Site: brandenburg
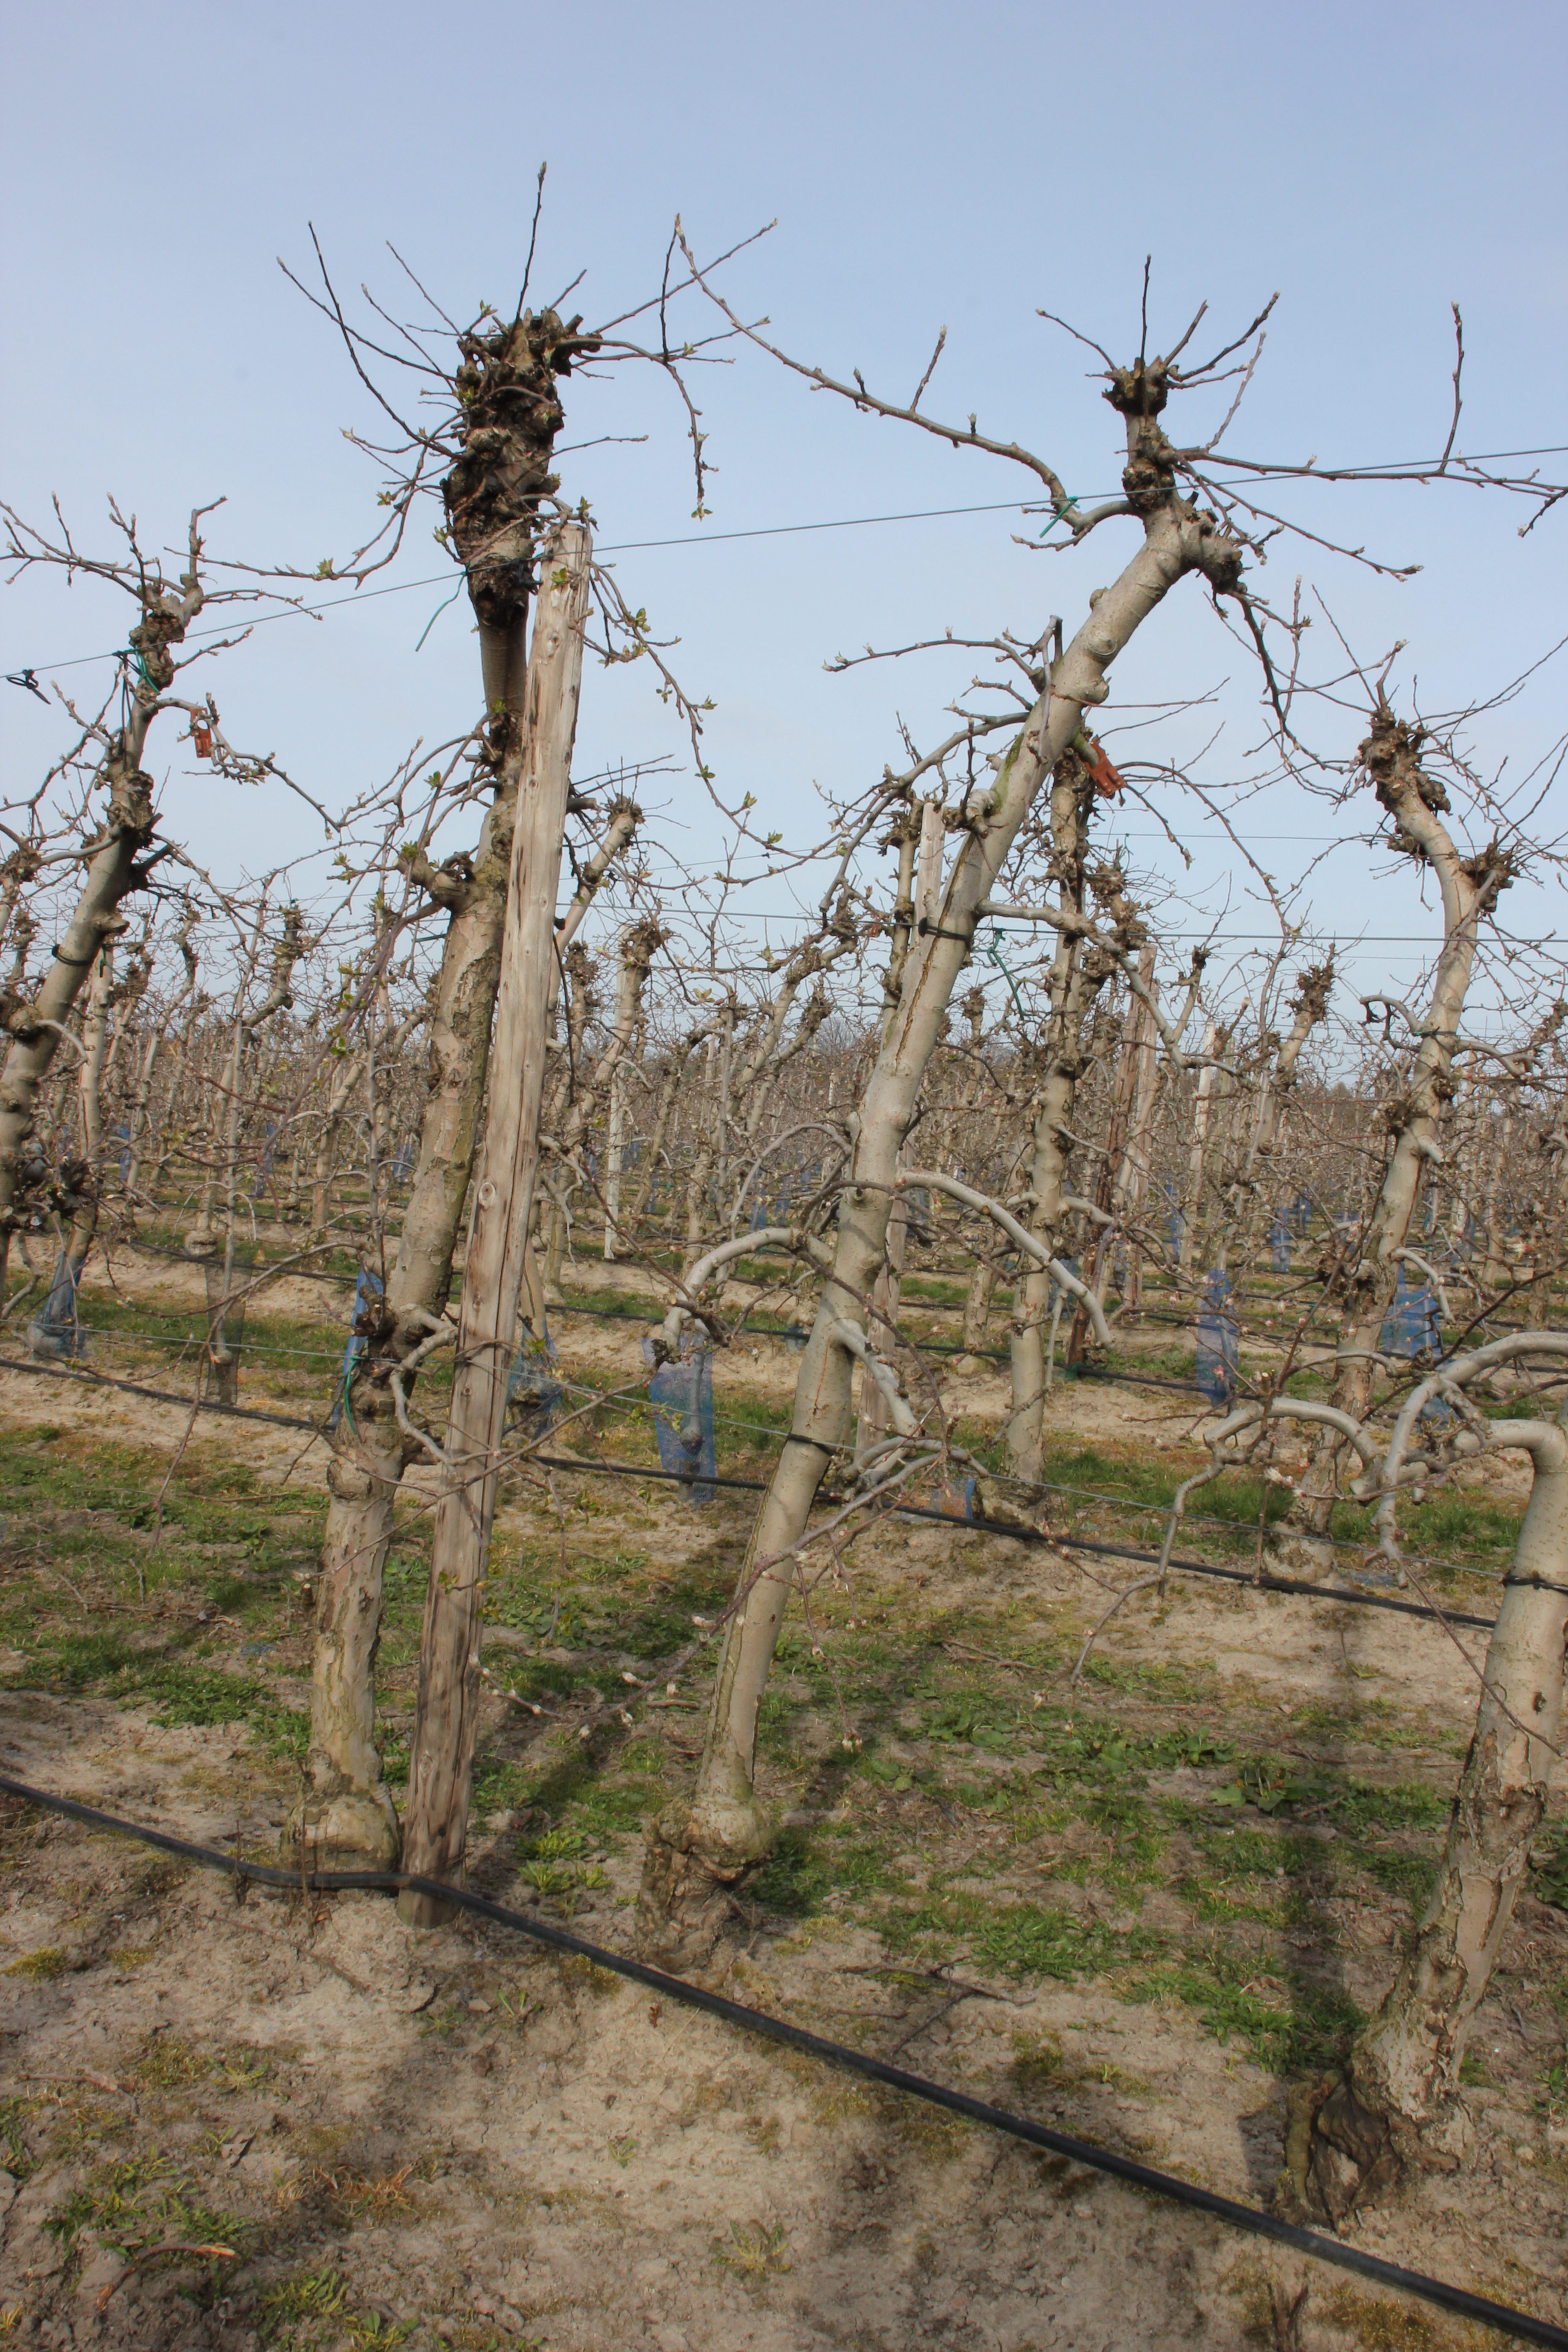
Growth stage (BBCH 54): Inflorescence emergence